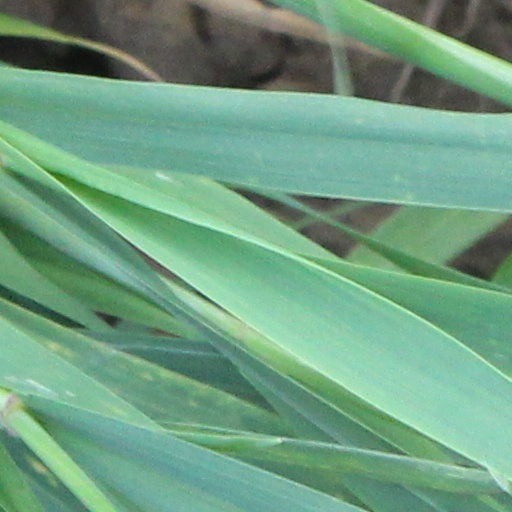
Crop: wheat